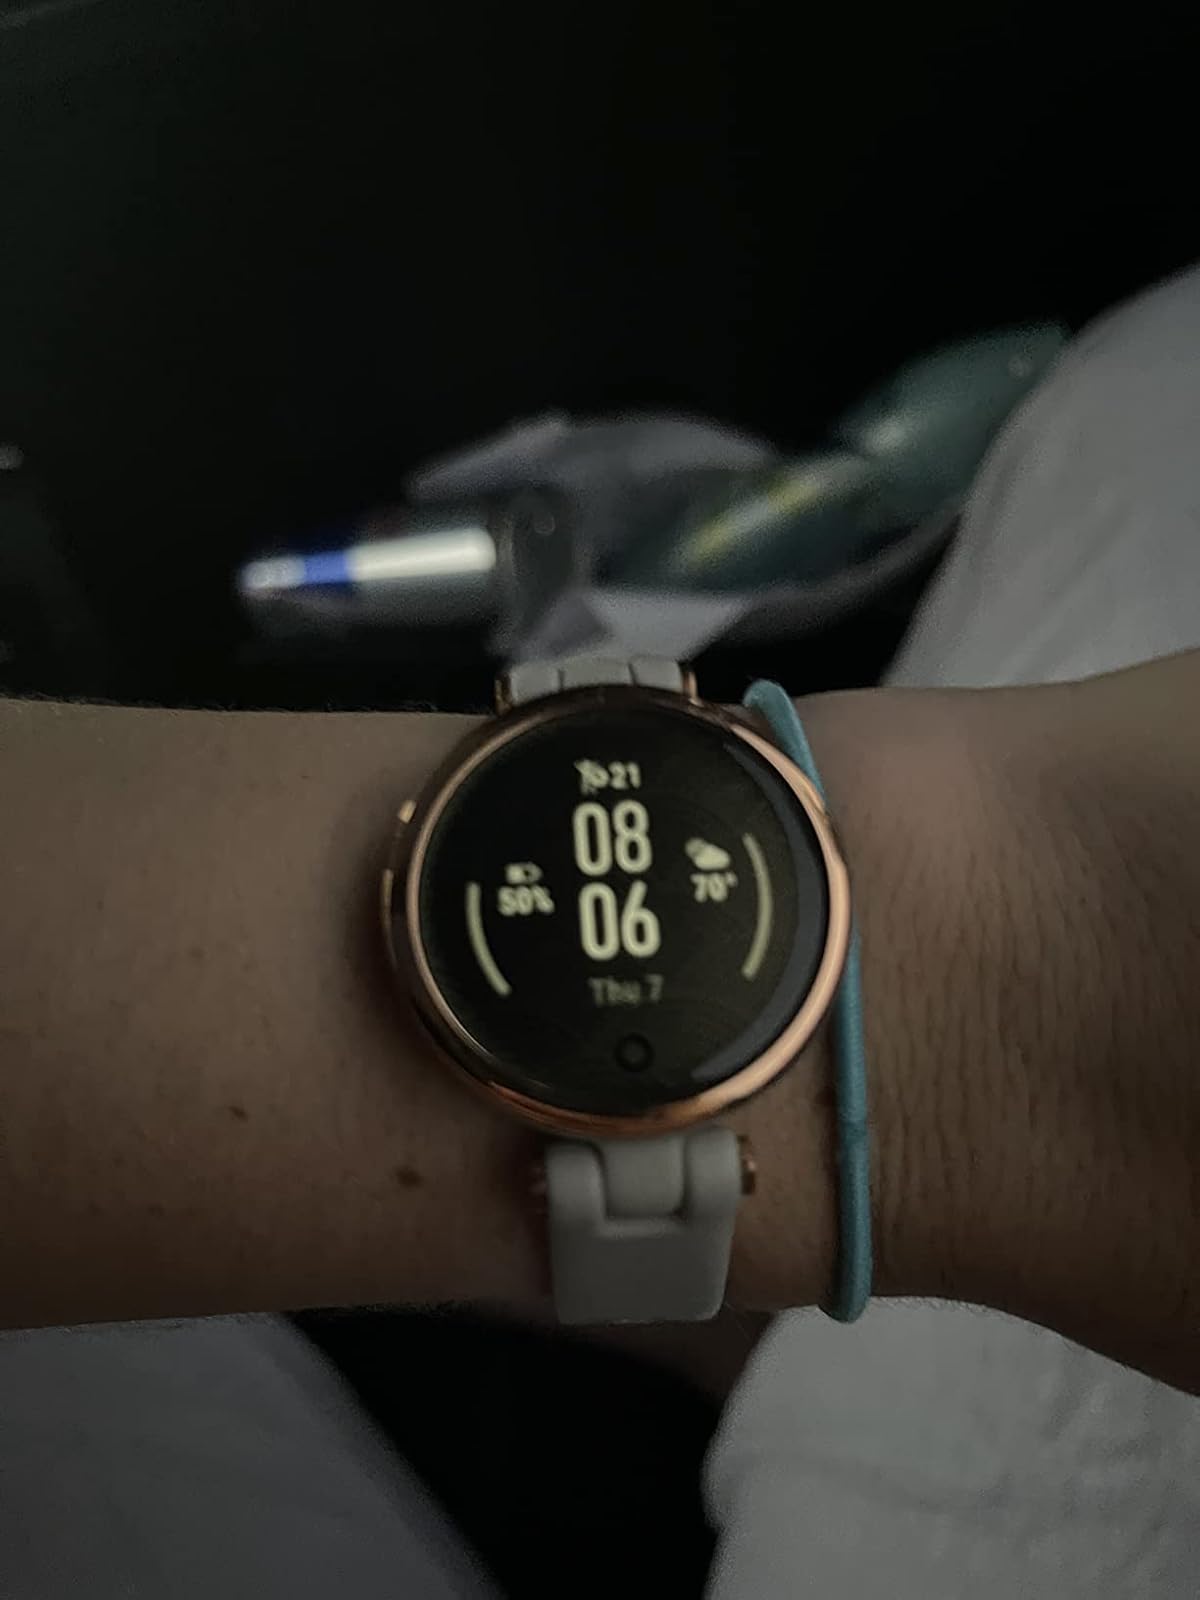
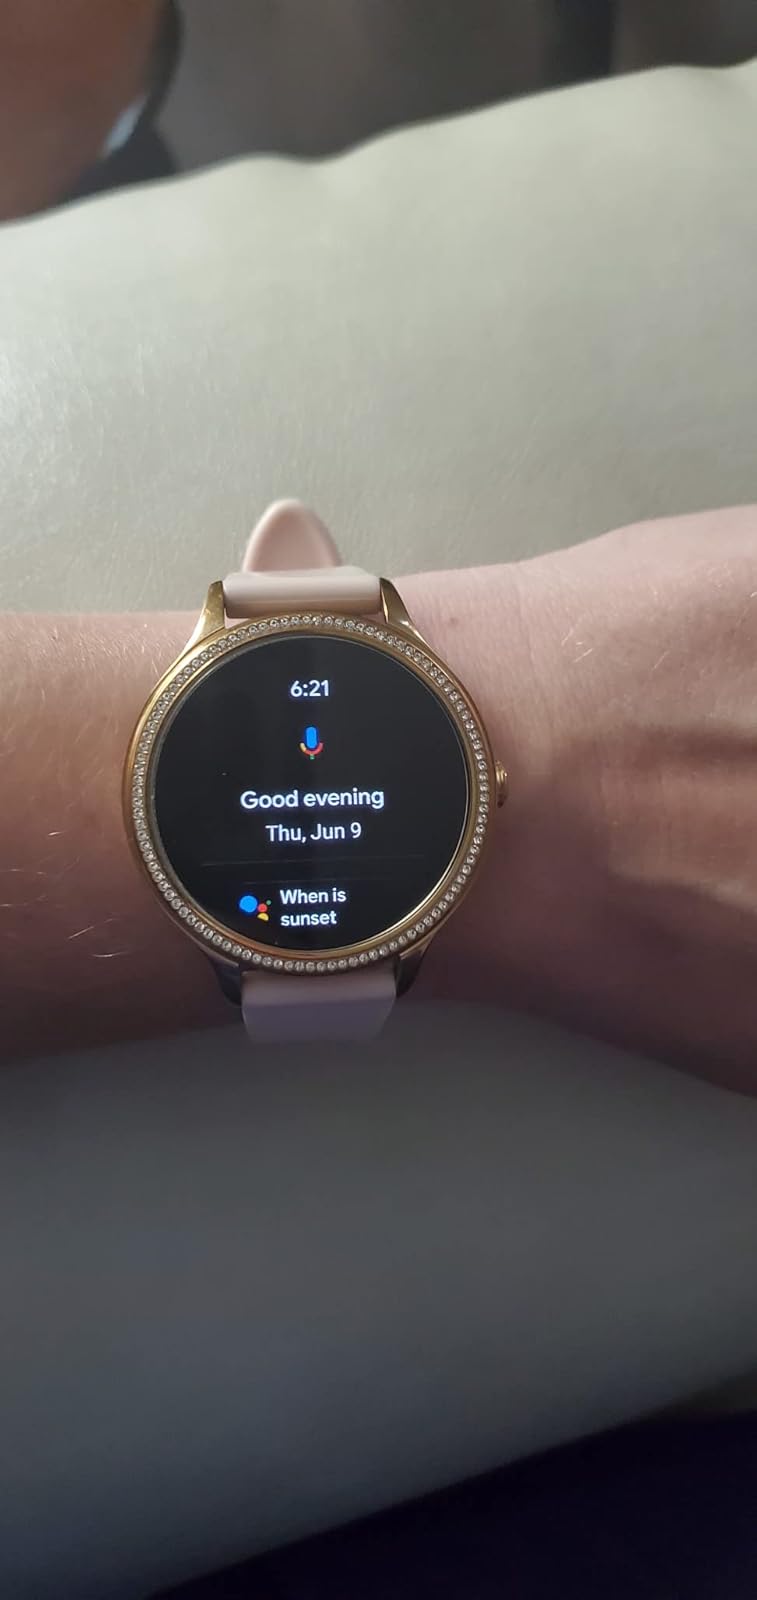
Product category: smartwatch
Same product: no